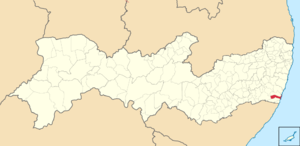
Tamandaré est une municipalité brésilienne située dans l'État du Pernambouc.